15th Poznań Uhlan Regiment

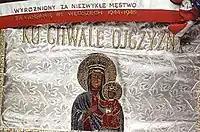
Regimental colours of 15th Poznań Uhlans Reg.

15th Poznań Uhlan Regiment was a Polish cavalry unit, part of Greater Poland's Army, the Polish Army (Second Republic) and the Polish Armed Forces in the West during World War II.